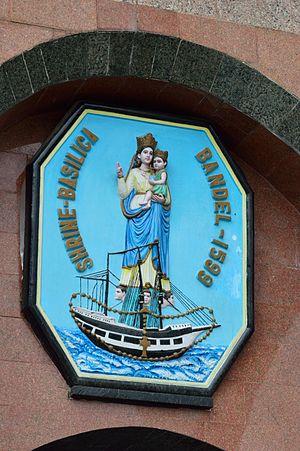
La basilique du Saint-Rosaire de Bandel est un édifice religieux catholique sis au bord du fleuve Hooghly, à 43 kilomètres au nord de la ville de Calcutta, au Bengale-Occidental. Datant de 1599, cet édifice de style colonial portugais est la plus ancienne église dans la région Nord et Est de l’Inde. Centre très fréquenté de pèlerinage mariaux elle fut érigée en basilique mineure en 1988.